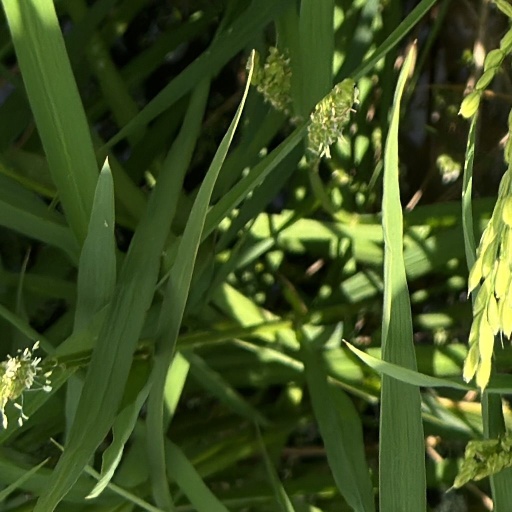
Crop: rice